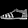
Label: Sandal